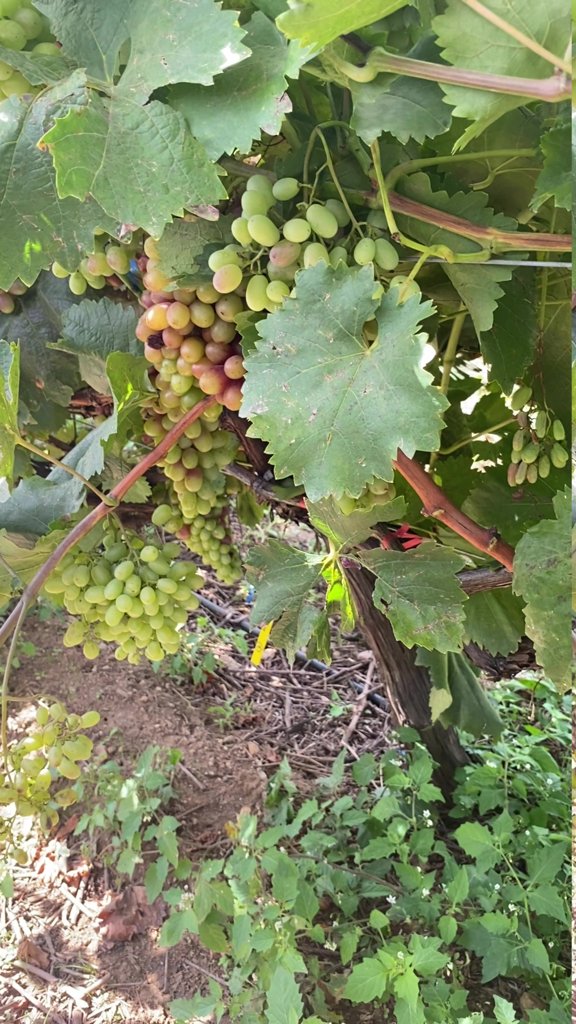
Berries visible: 227
Grape clusters: 6